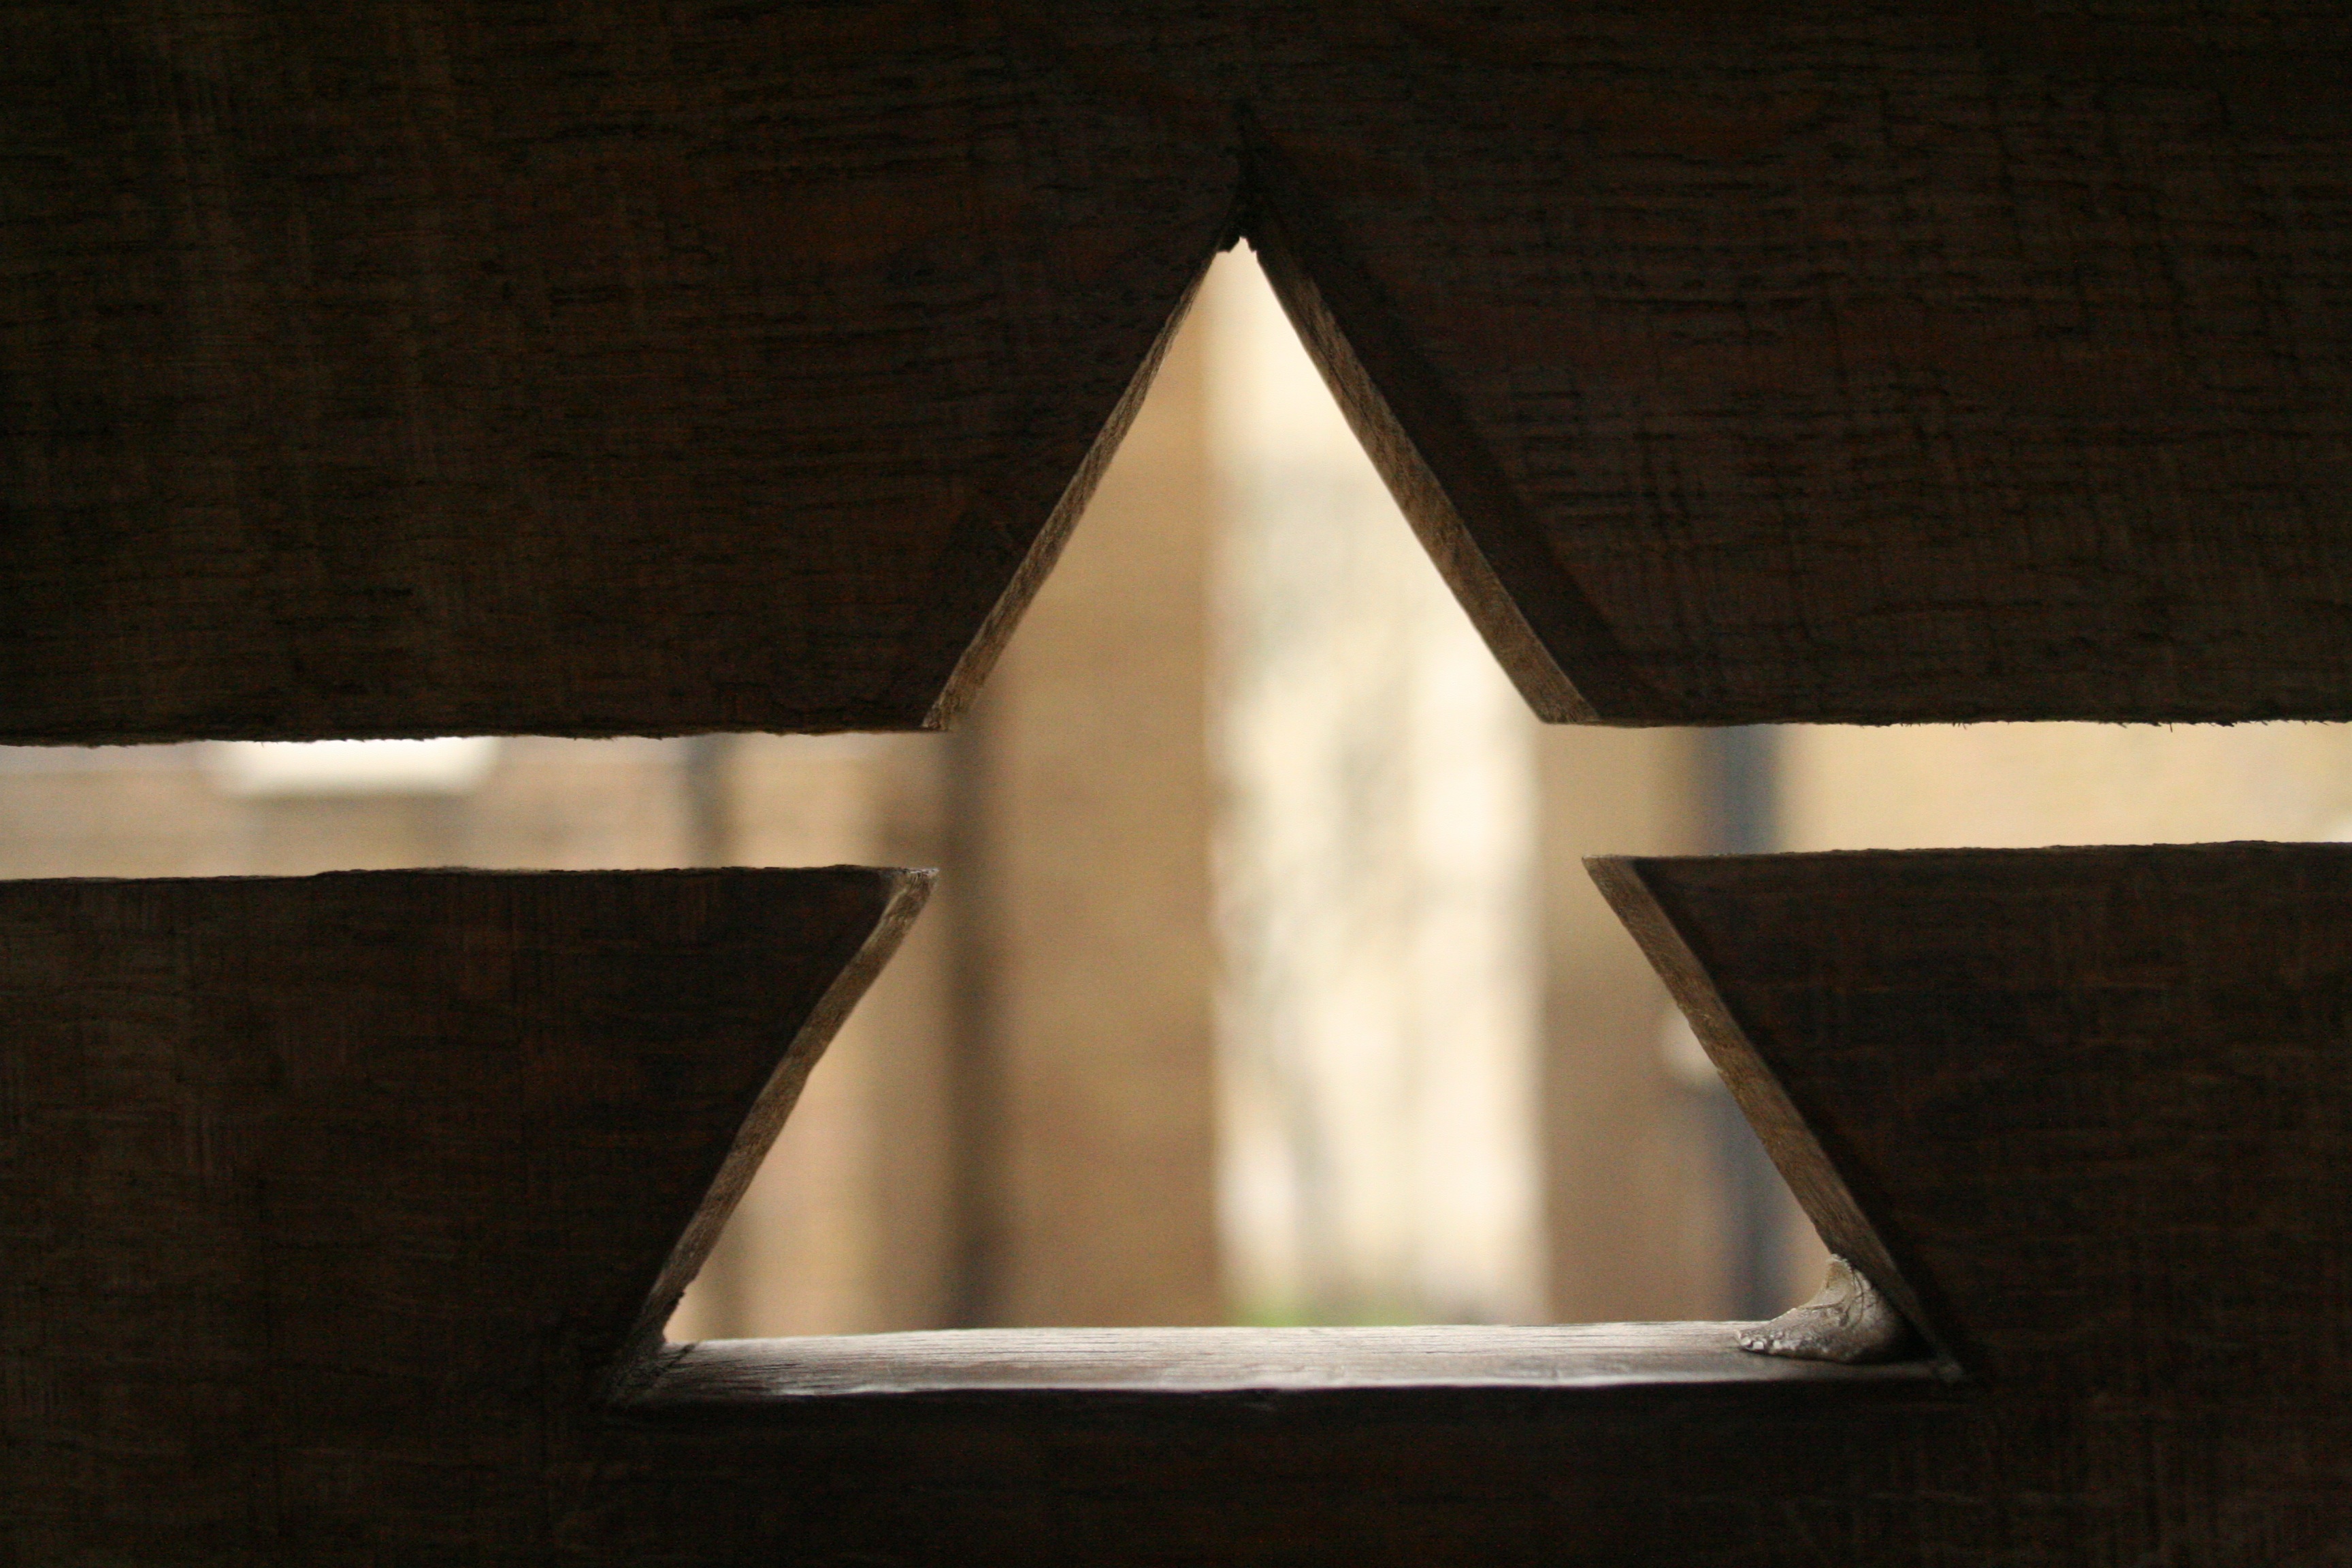
light, architecture, wood, white, house, window, wall, ceiling, darkness, lighting, symmetry, shape, daylighting